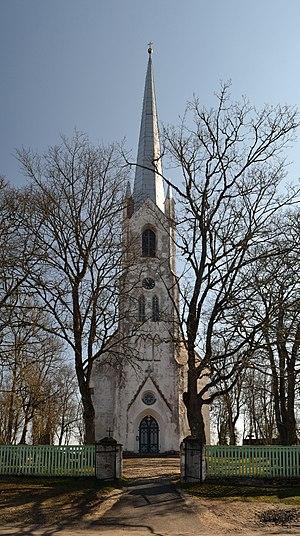
Cet article donne une liste d'églises en Estonie.